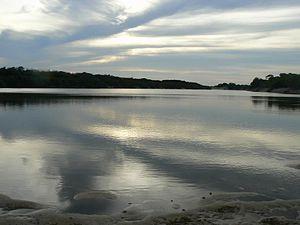
Le río Capanaparo est une rivière de Colombie et du Venezuela, dans le bassin de l'Orénoque.